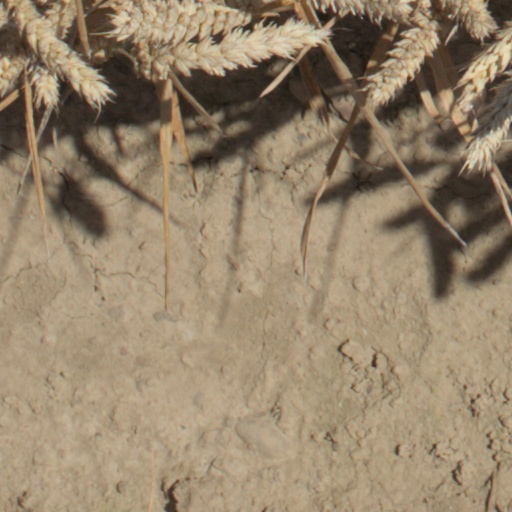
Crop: wheat